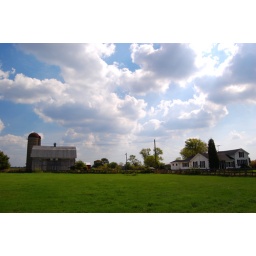
House and barn, green field and big sky, near Union, Illinois.